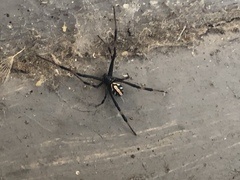
Species: Lactrodectus_hesperus